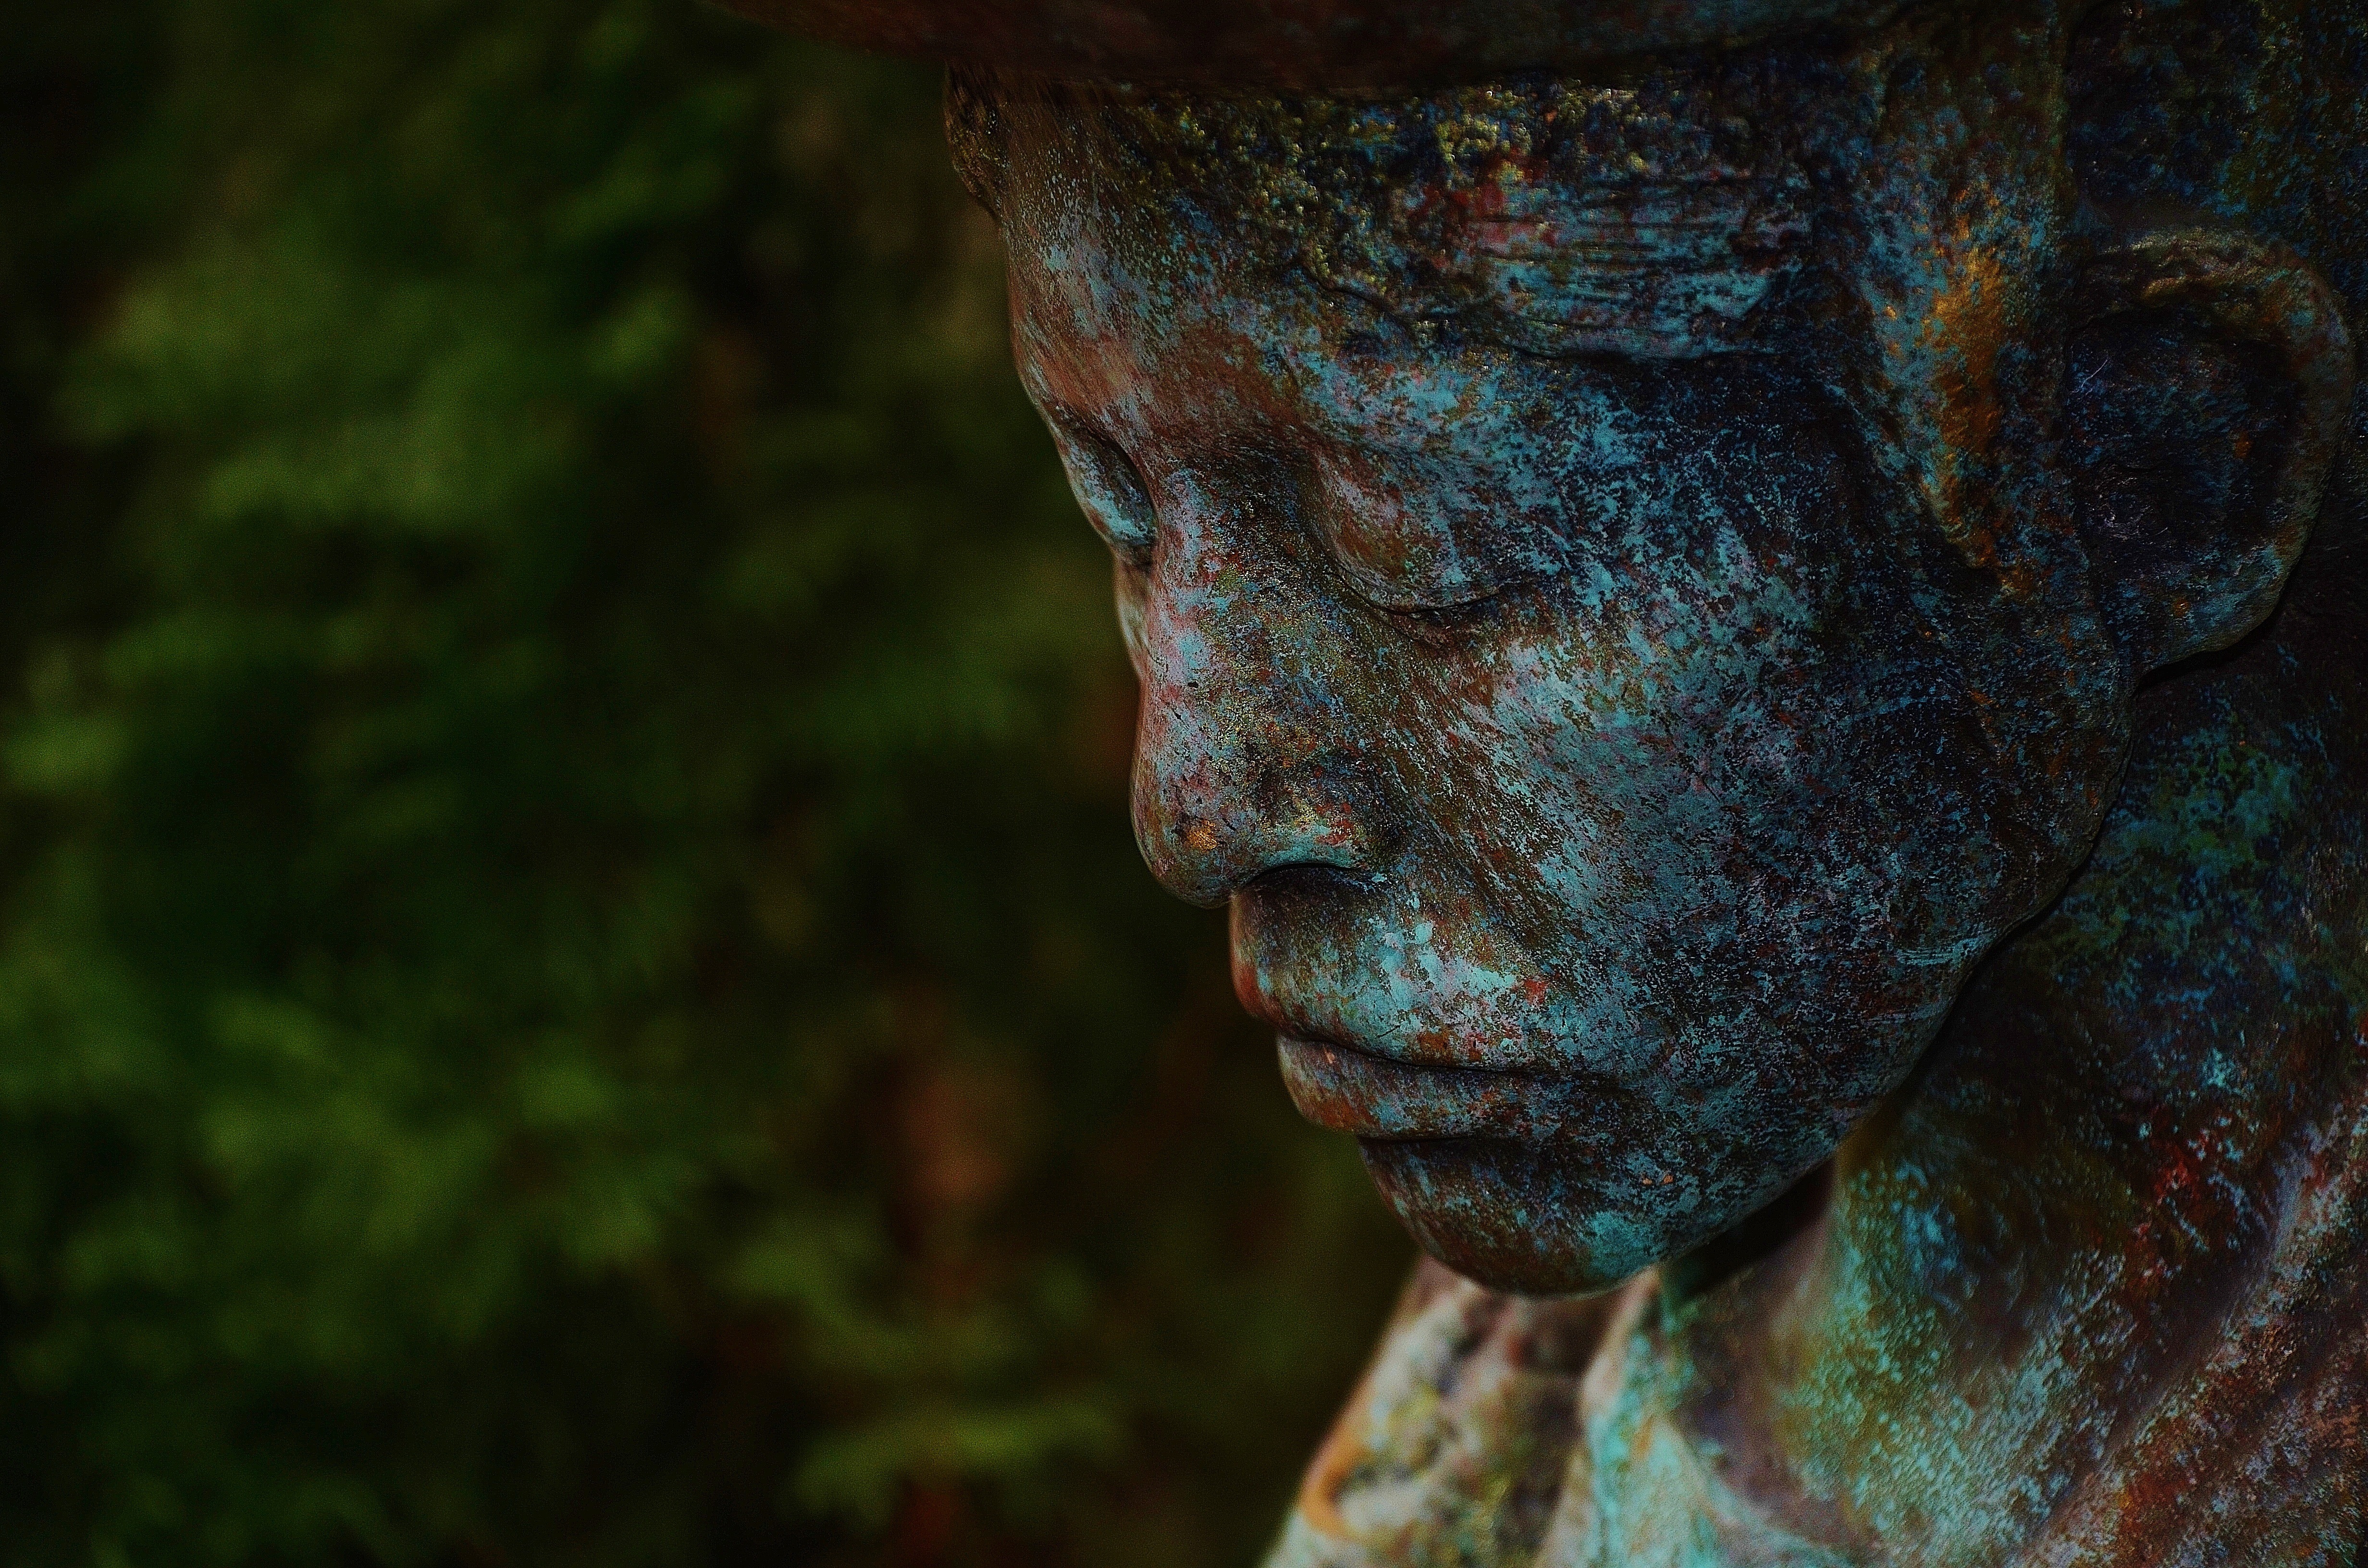
tree, rock, monument, statue, portrait, green, metal, landmark, close up, face, sculpture, art, temple, copper, head, mood, melancholic, serious, atmospheric, ernst, ancient history